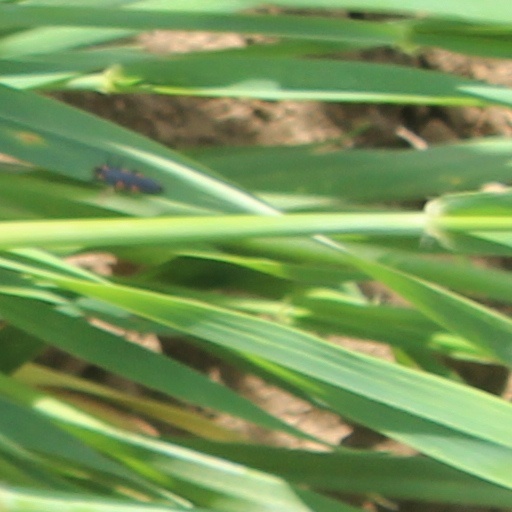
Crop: wheat